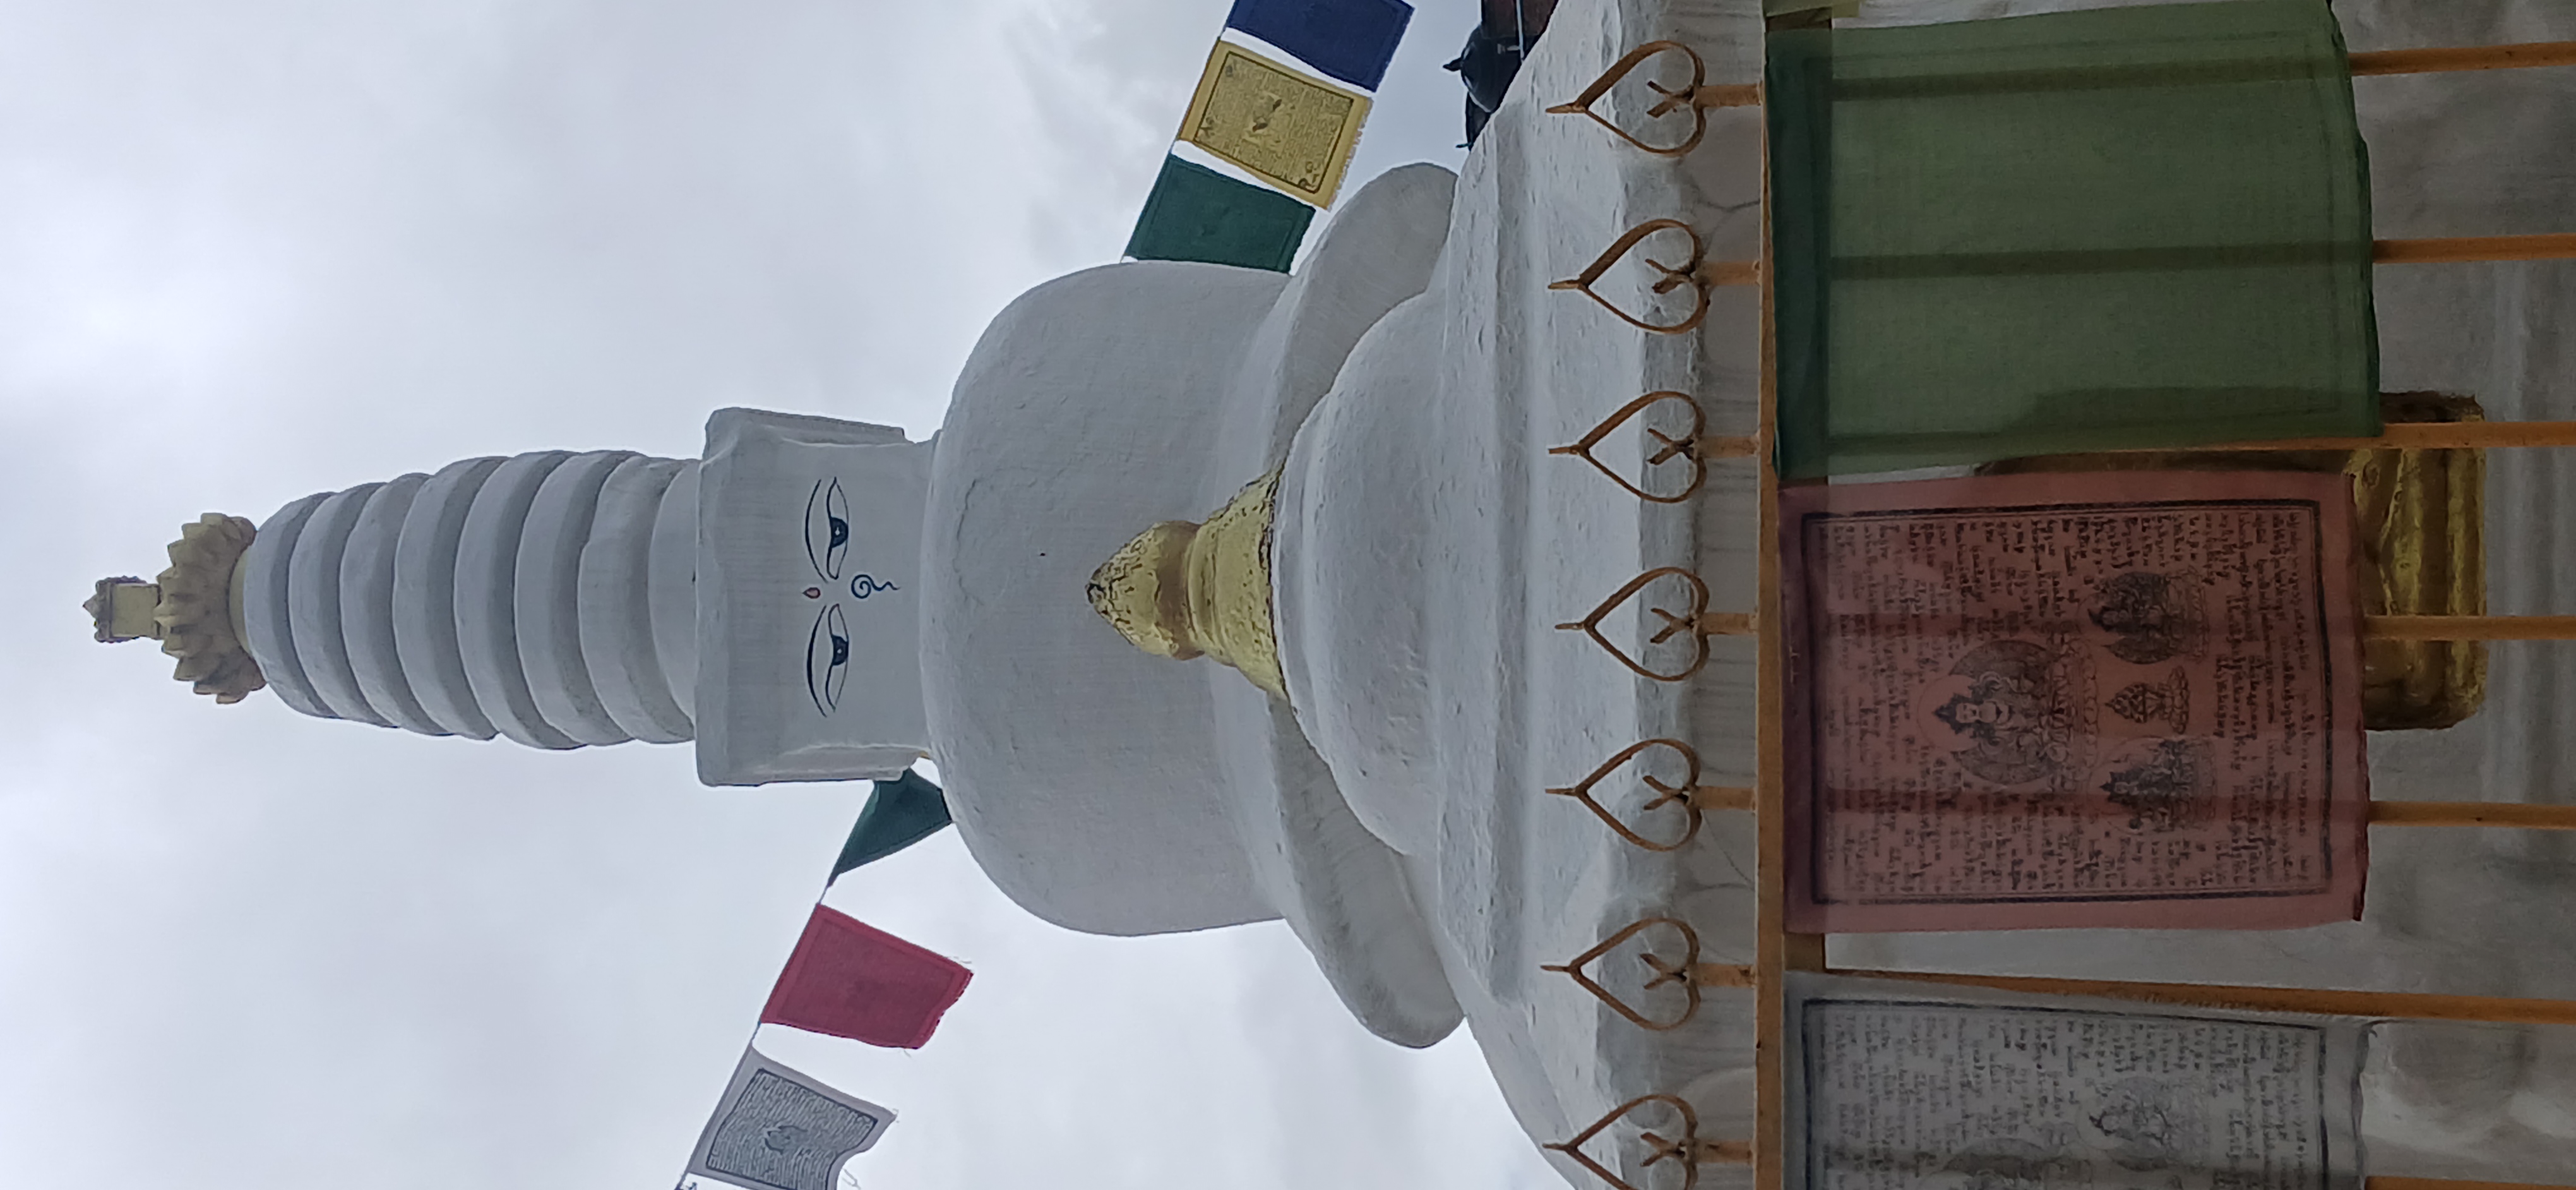
Heritage site: Ashok_stupa_Chaitya